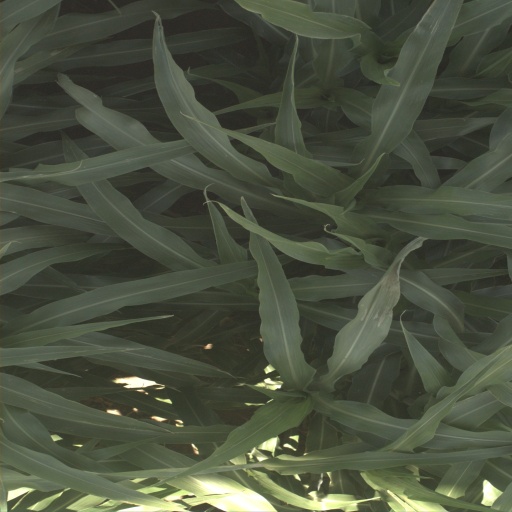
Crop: sorghum